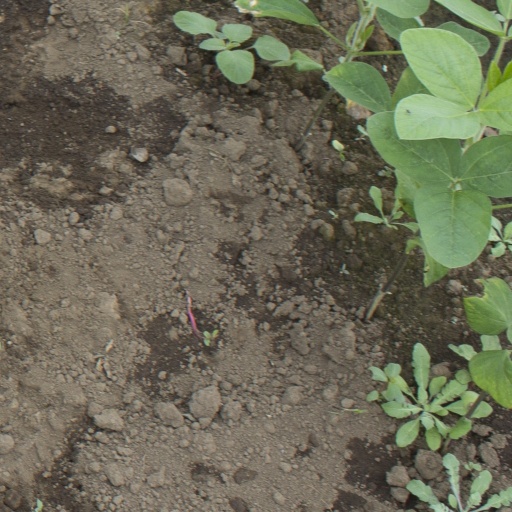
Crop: soybean